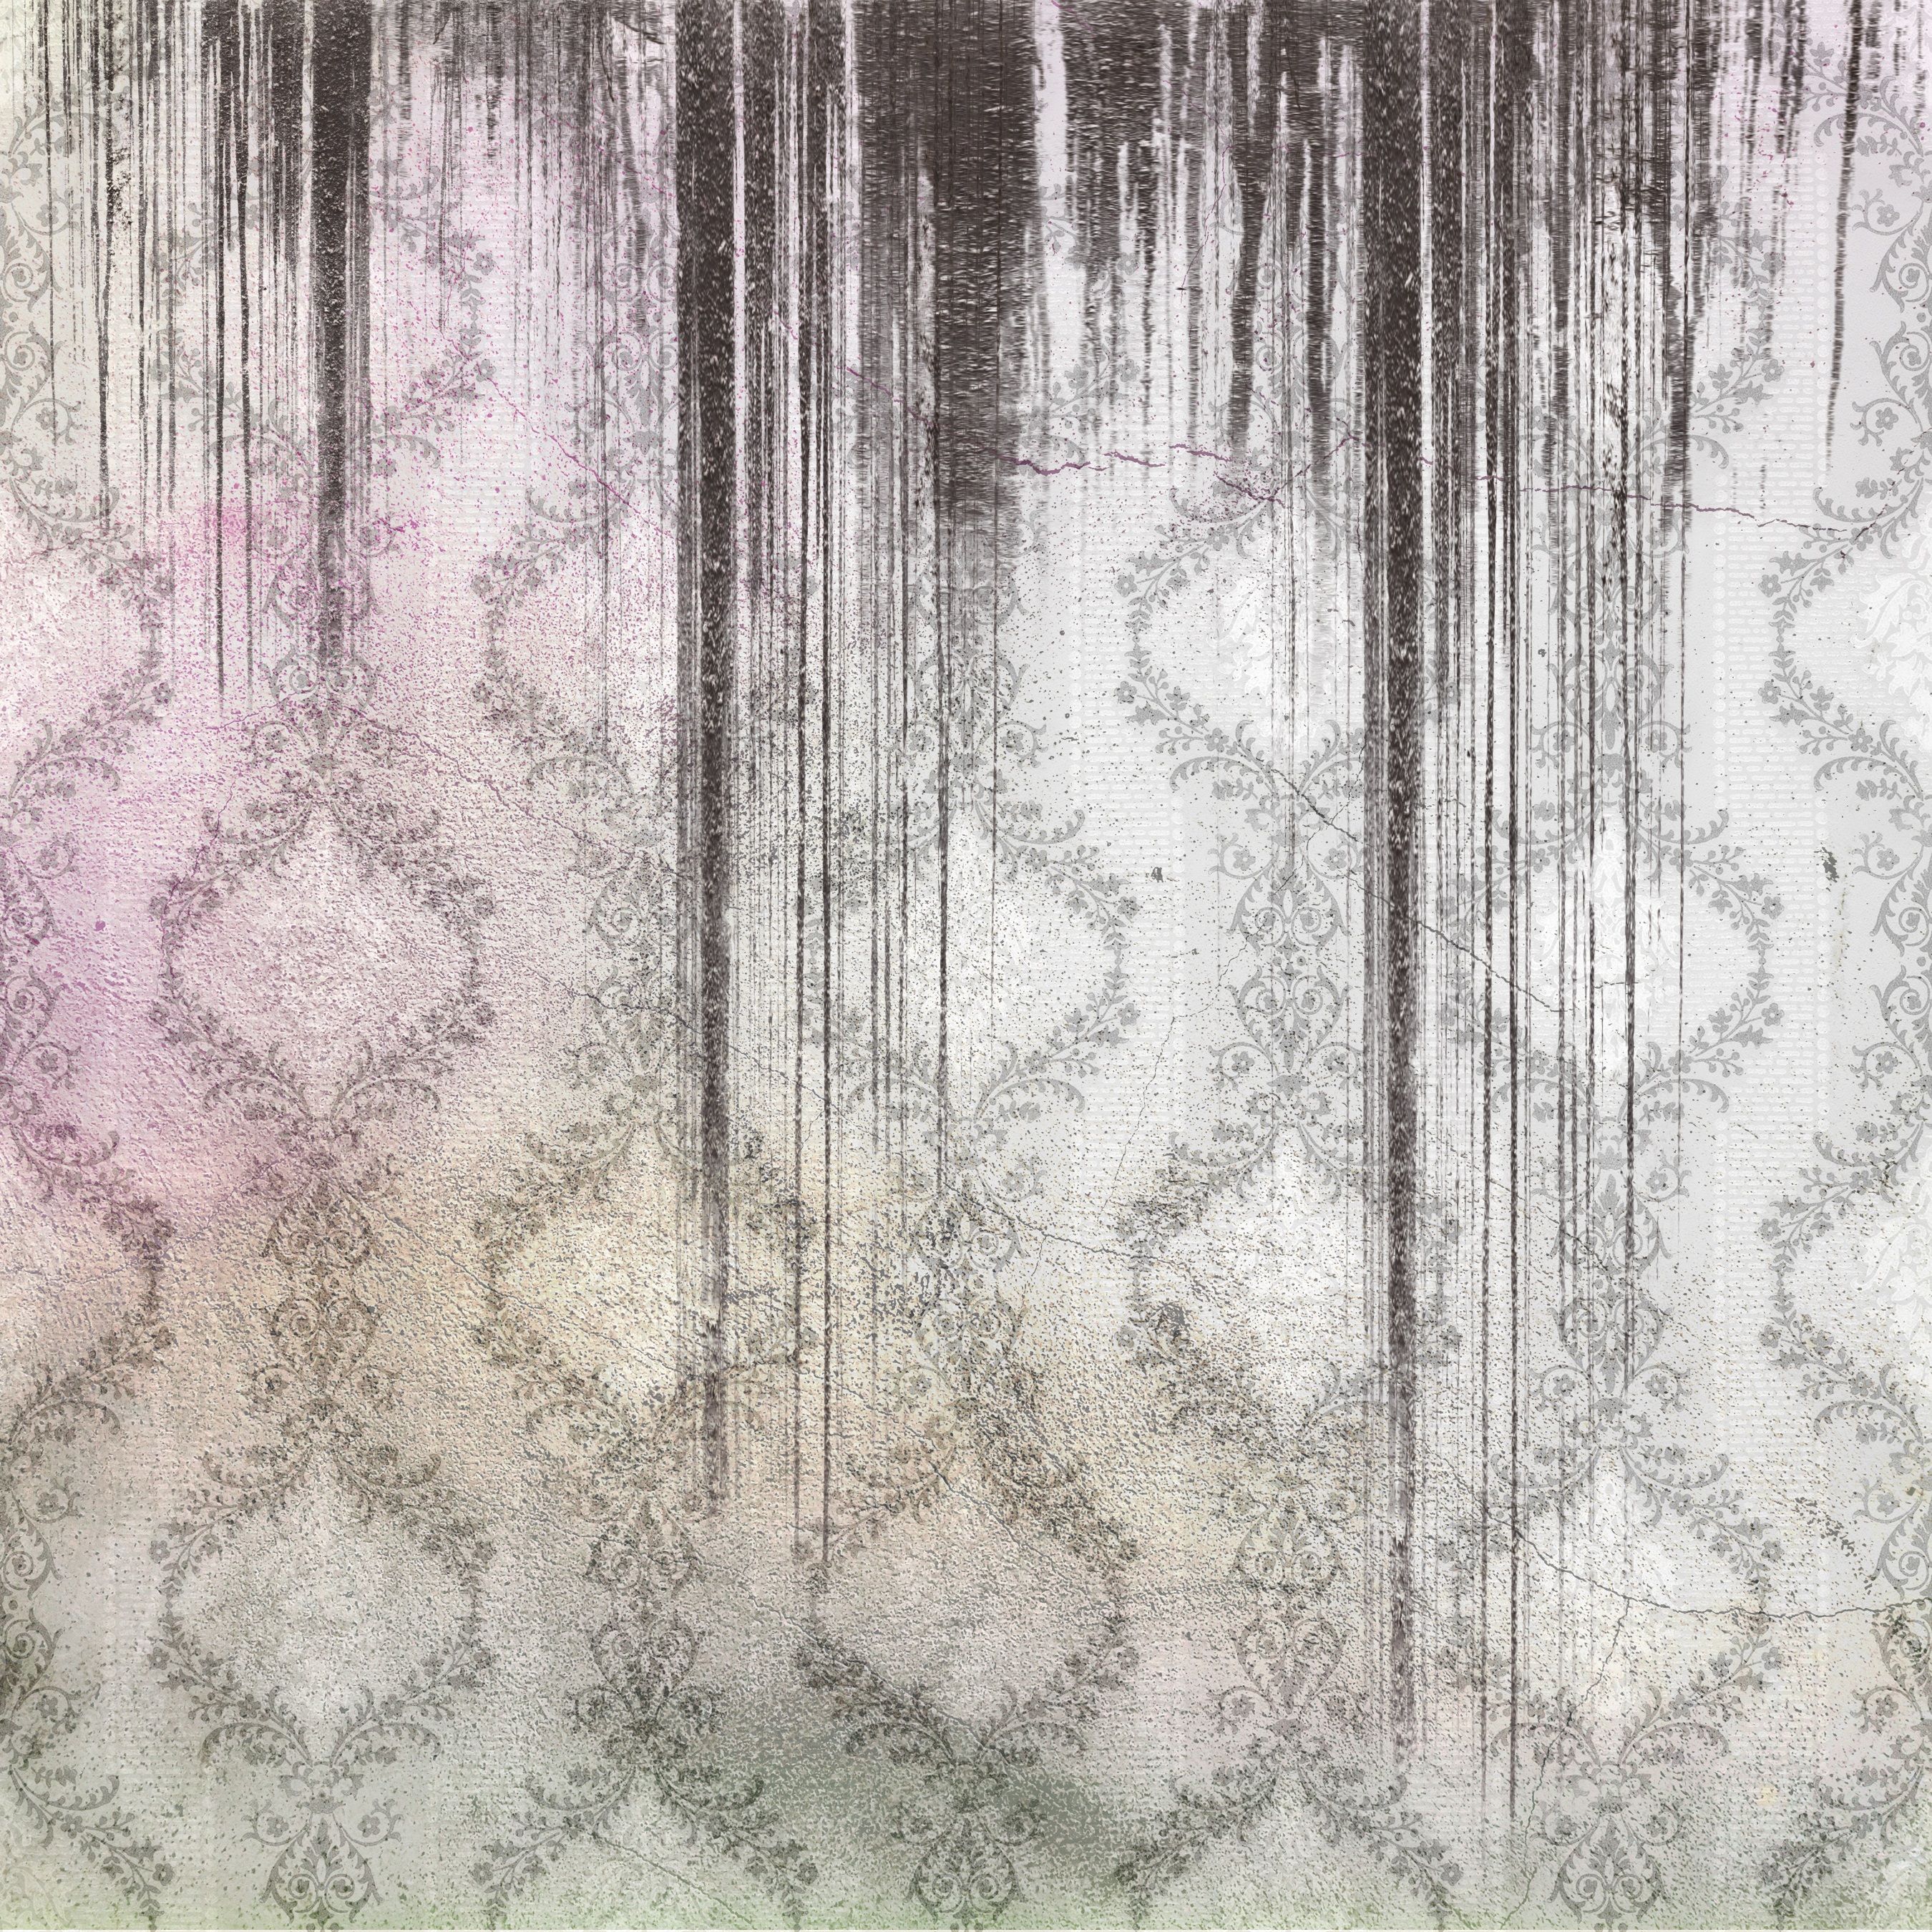
vintage, antique, texture, building, old, wall, construction, repair, pattern, broken, facade, material, painting, old house, sketch, drawing, wallpaper, damaged, damage, mold, earthquake, leak, mistake, real estate, figure drawing